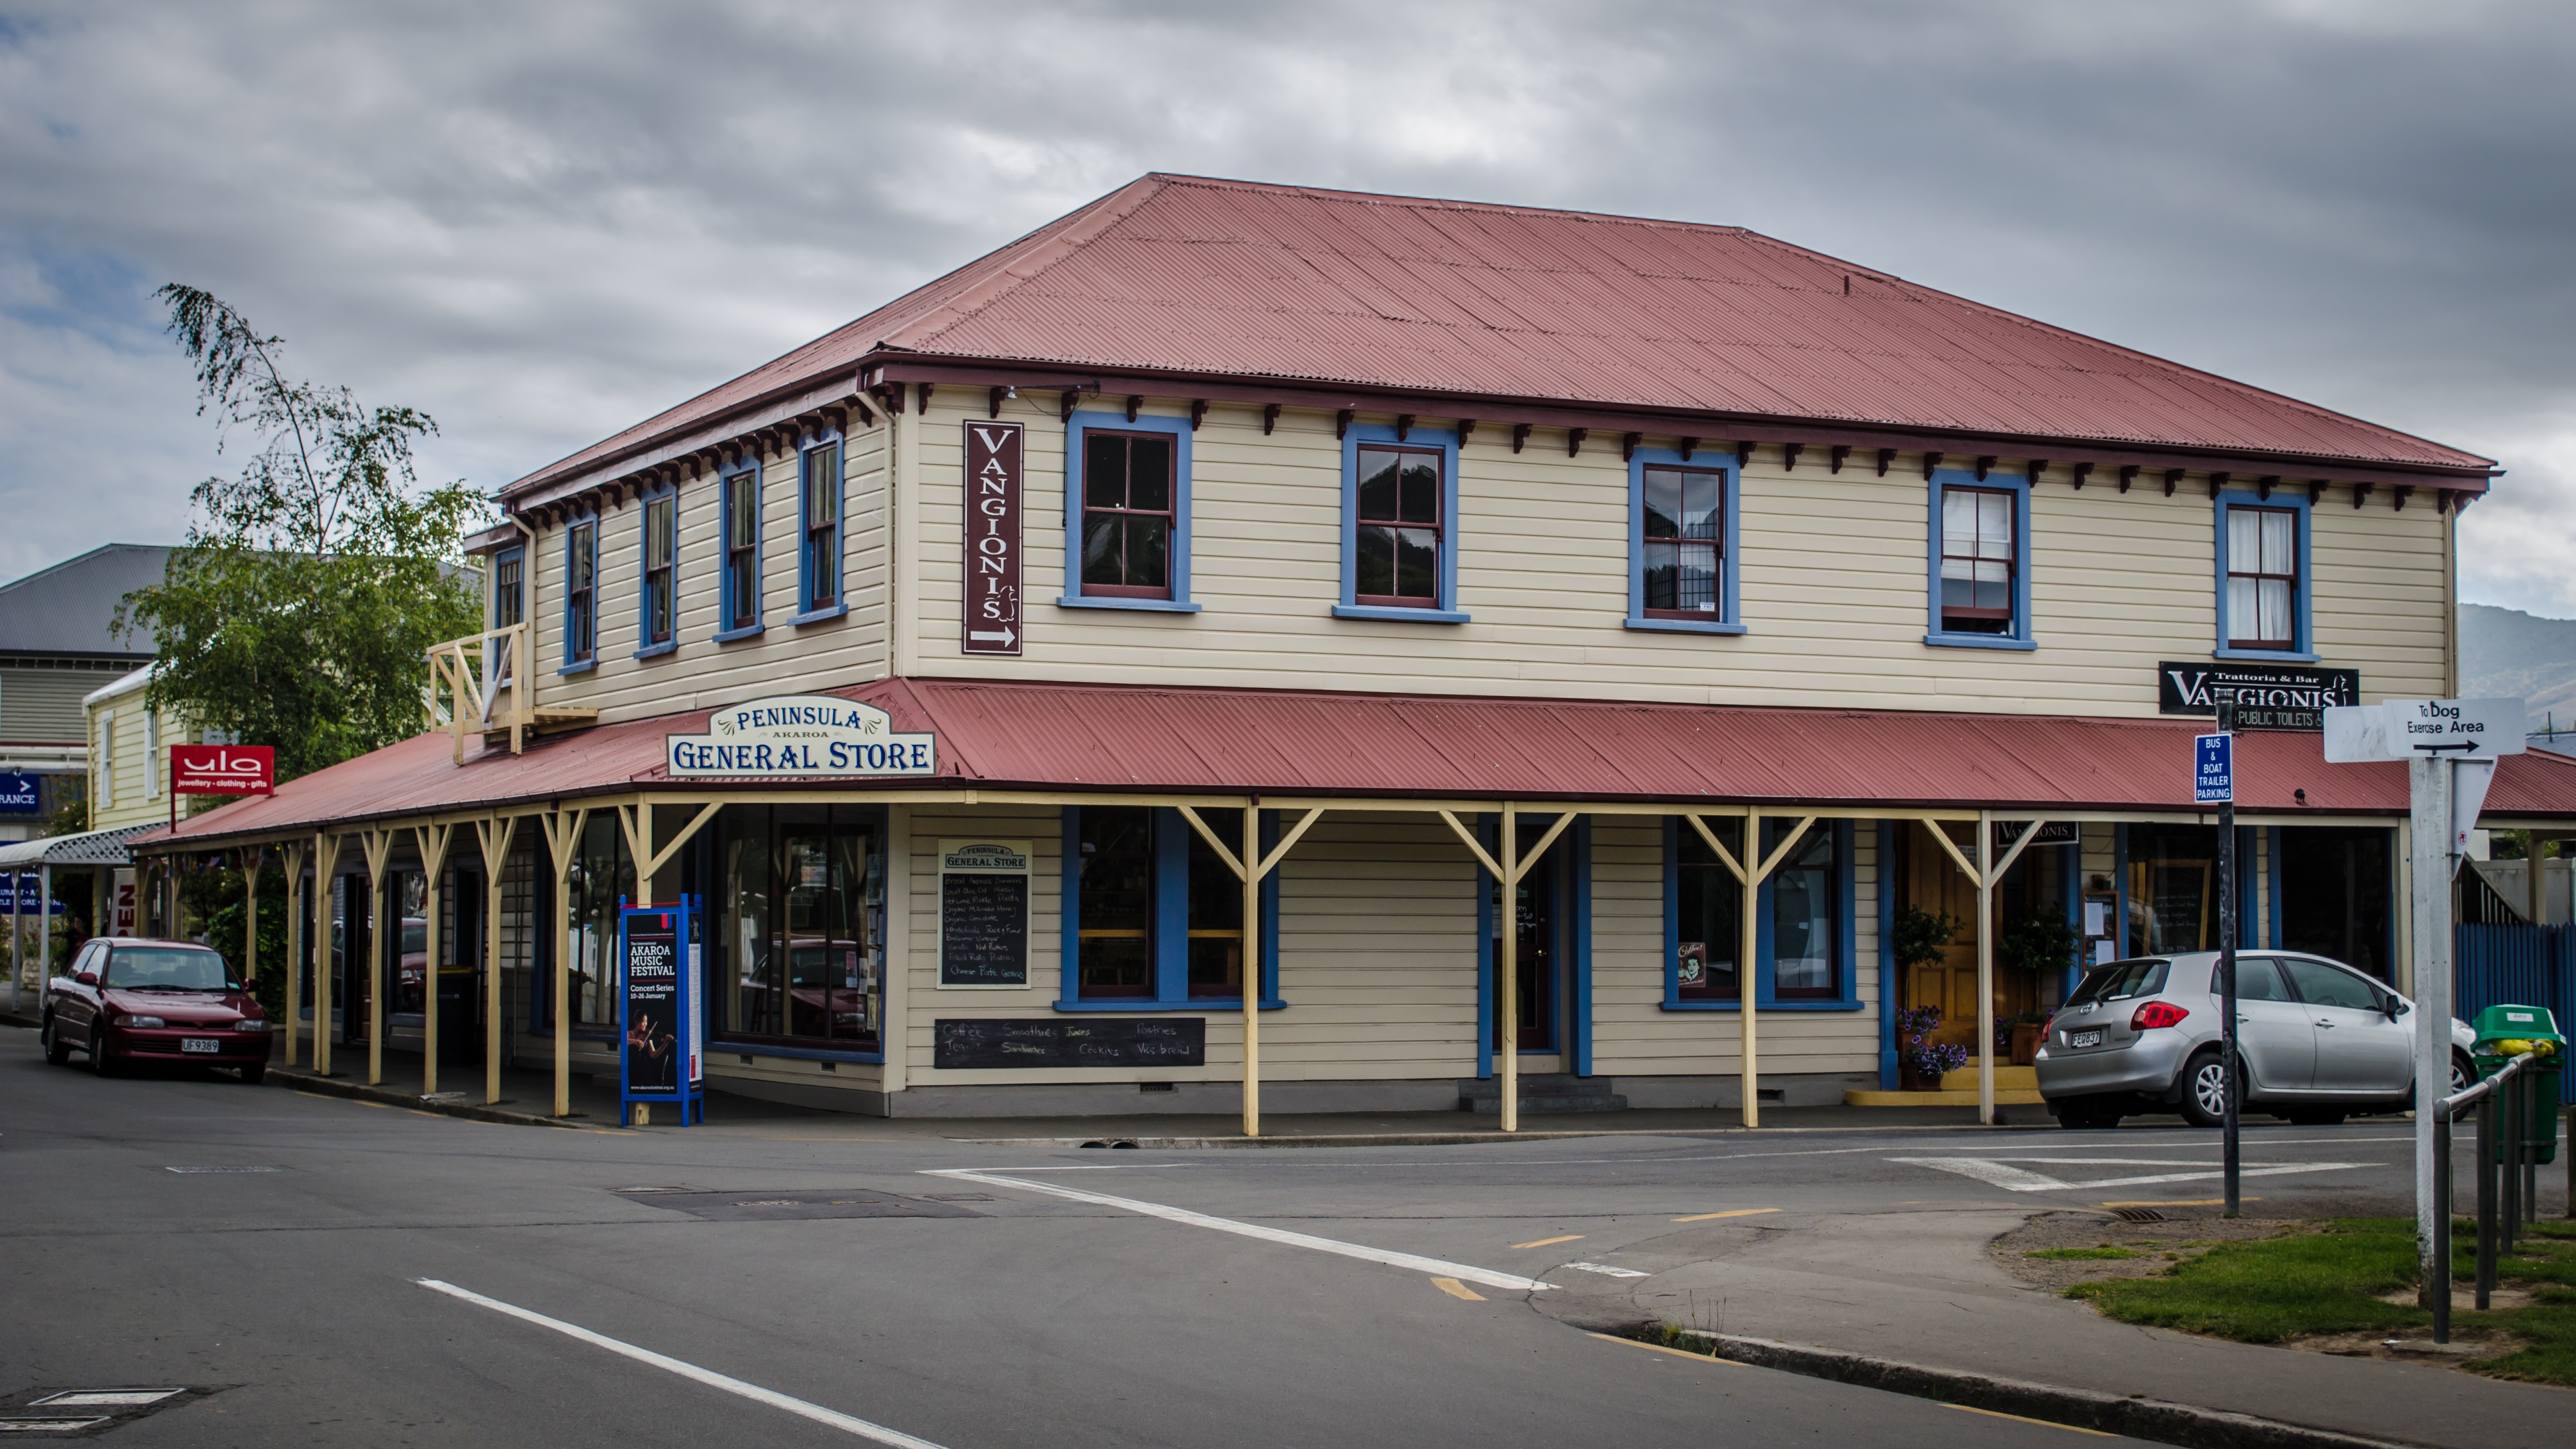
cafe, architecture, house, town, building, restaurant, old, city, home, urban, downtown, transport, suburb, train station, facade, new zealand, trade, neighbourhood, real estate, residential area